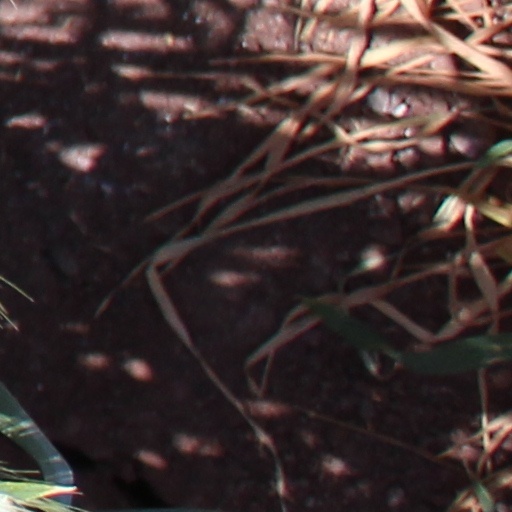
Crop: wheat